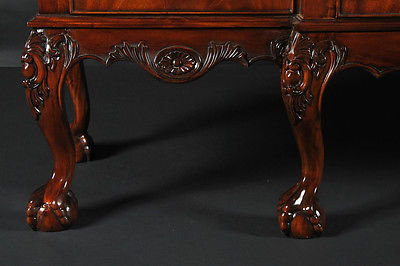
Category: cabinet